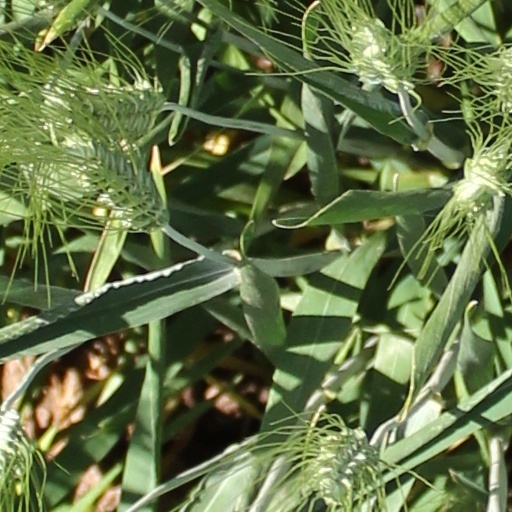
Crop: wheat